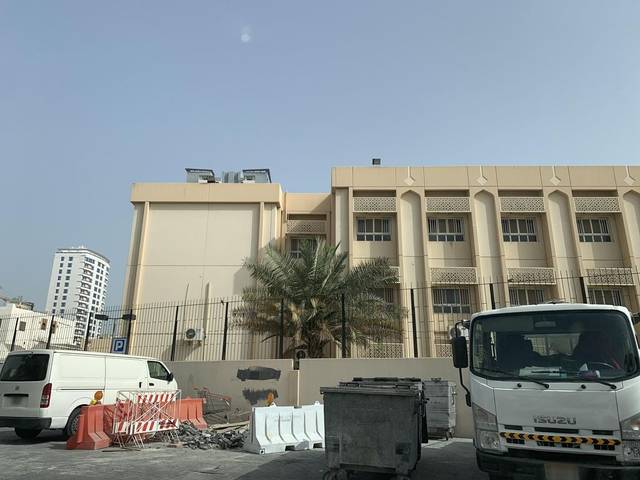
Region: Bahrain
Coordinates: 26.212, 50.603